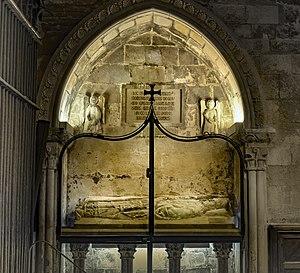
Arnau de Gurb, né vers 1210 à Gurb et mort en 1284, est un ecclésiastique catalan. Il est évêque de Barcelone de 1252 à 1284.
La cathédrale basilique métropolitaine de la Sainte-Croix et de Sainte Eulalie de Barcelone, souvent surnommée Seu en catalan, est la cathédrale de l'archidiocèse catholique de Barcelone.